2020 Ukrainian local elections

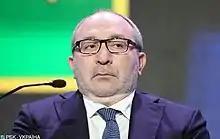
Kharkiv Mayor Hennadiy Kernes

In Kharkiv, incumbent Mayor Hennadiy Kernes was re-elected in the first round of the election with 60.34% of the votes. Kernes had been nominated by his new political party Kernes Bloc — Successful Kharkiv. Oleksandr Feldman for Opposition Platform — For Life finished second in the election with 14.32%. Third place went to incumbent Governor of Kharkiv Oblast Oleksiy Kucher of Servant of the People with 7.24%. Voter turnout was 31.3%.